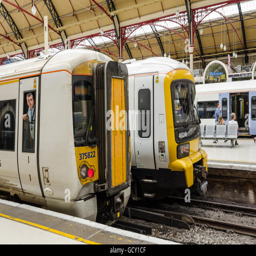
trains sit at the platforms